Magarikane Station

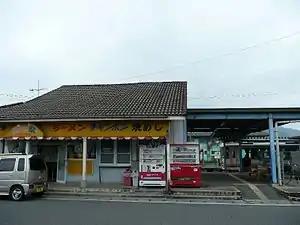
Station entrance

is a passenger railway station located in the town of Kawara, Fukuoka Prefecture, Japan. It is operated by the third-sector railway operator Heisei Chikuhō Railway. On 1 April 2009, nearby Tagara High School acquired naming rights to the station. Therefore, the station is alternatively known as .